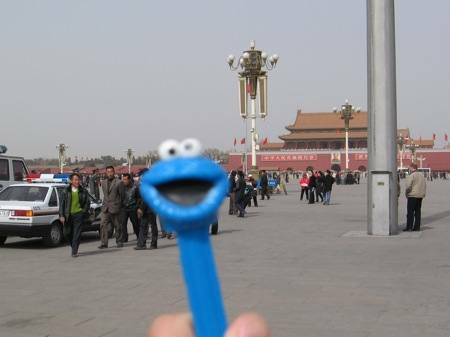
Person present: Yes